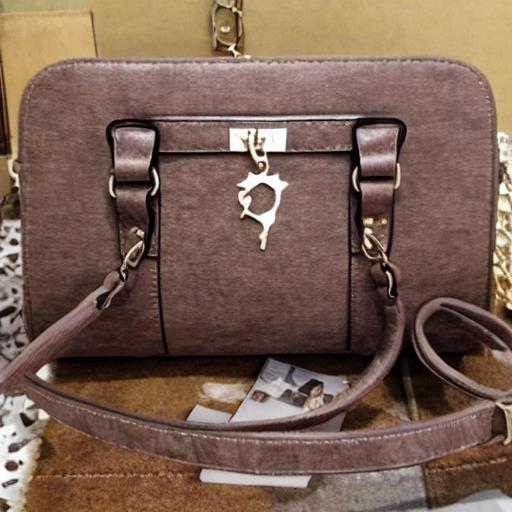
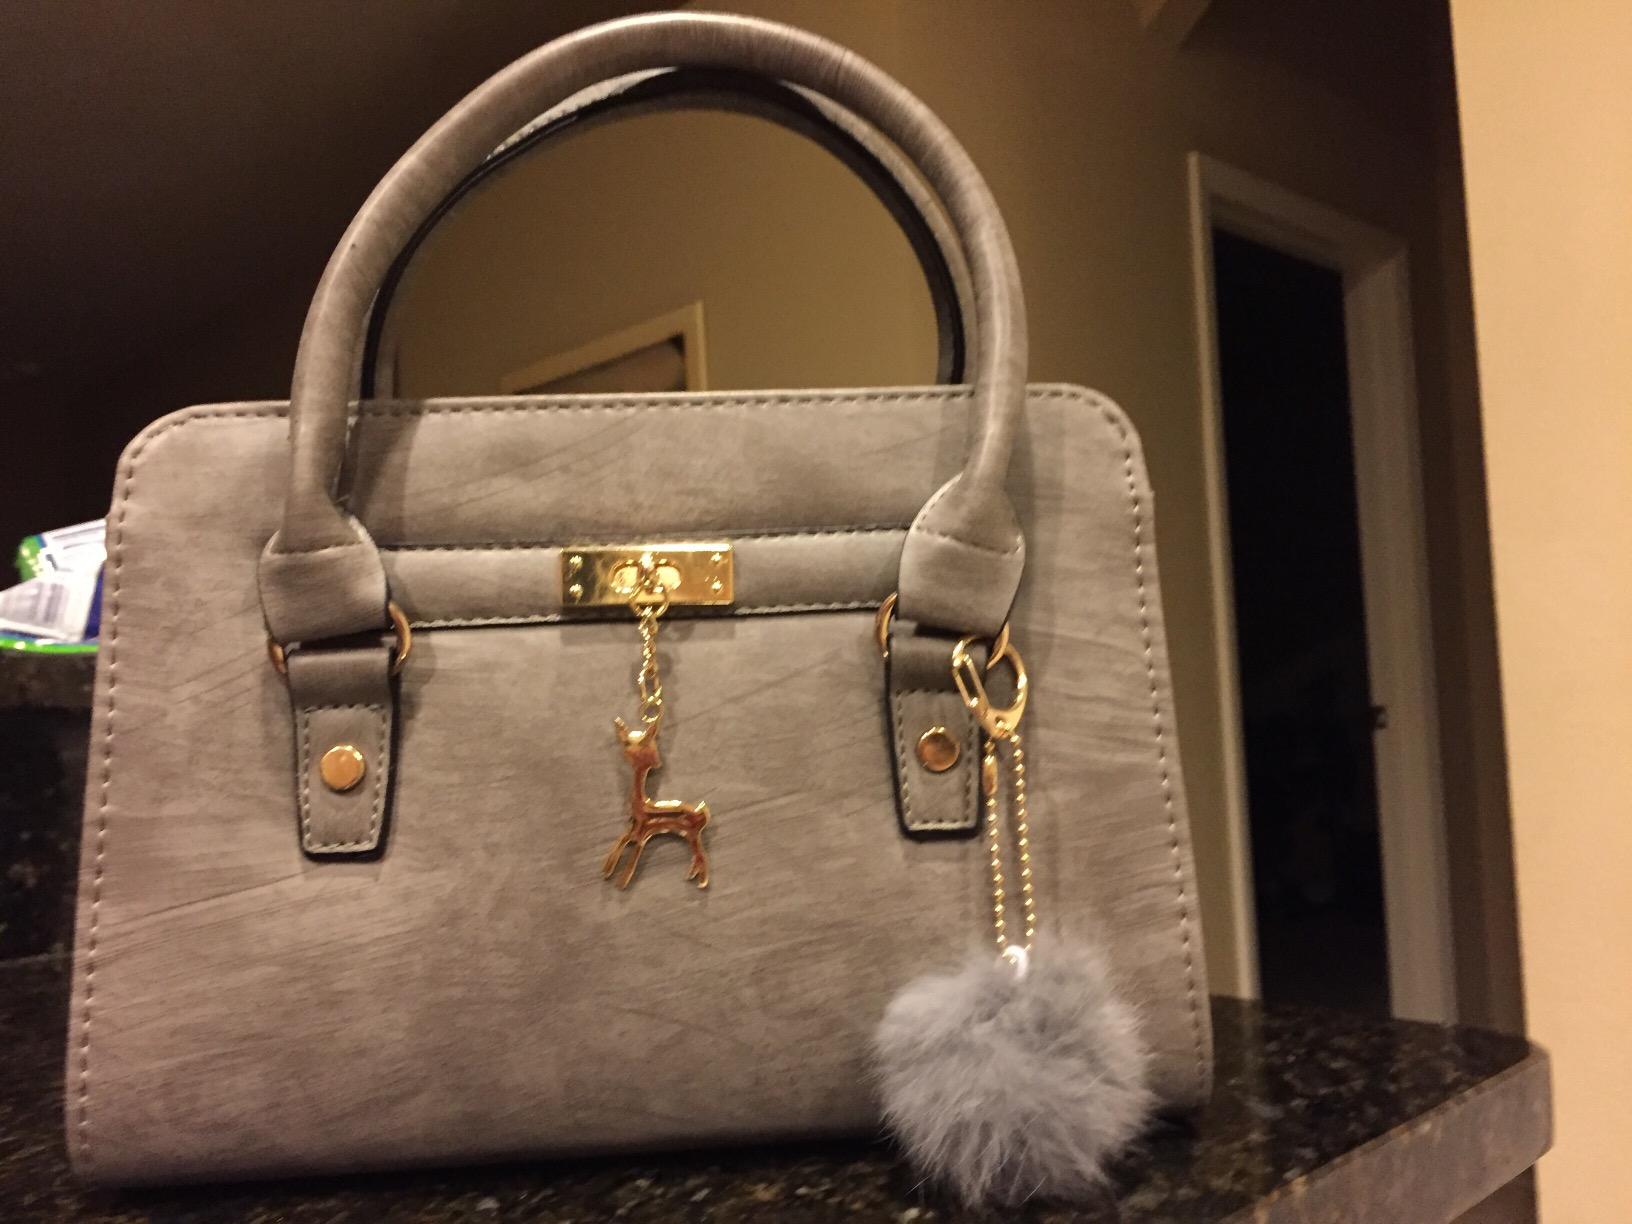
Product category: accessories_handbag
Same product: no